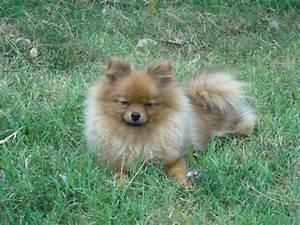
dog